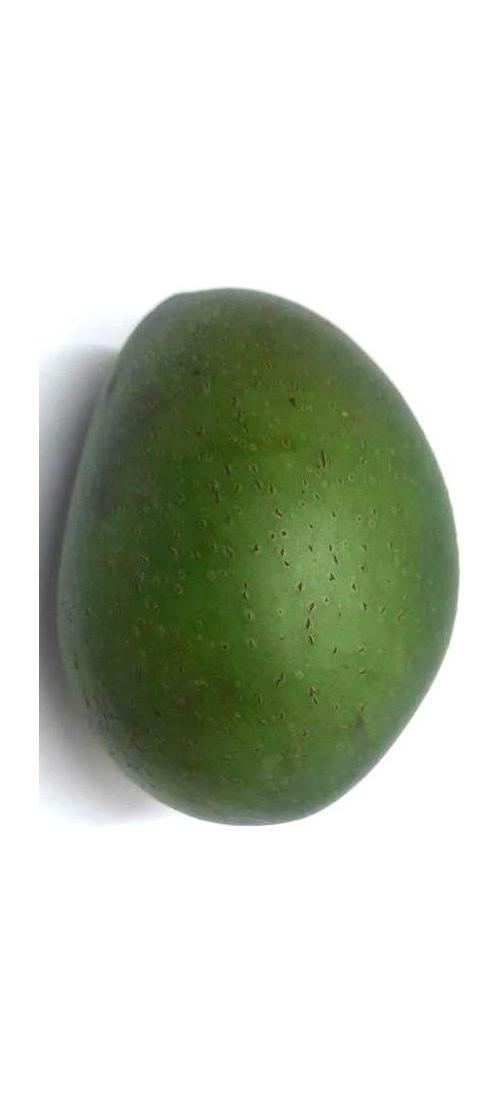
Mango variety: Ashshina Zhinuk